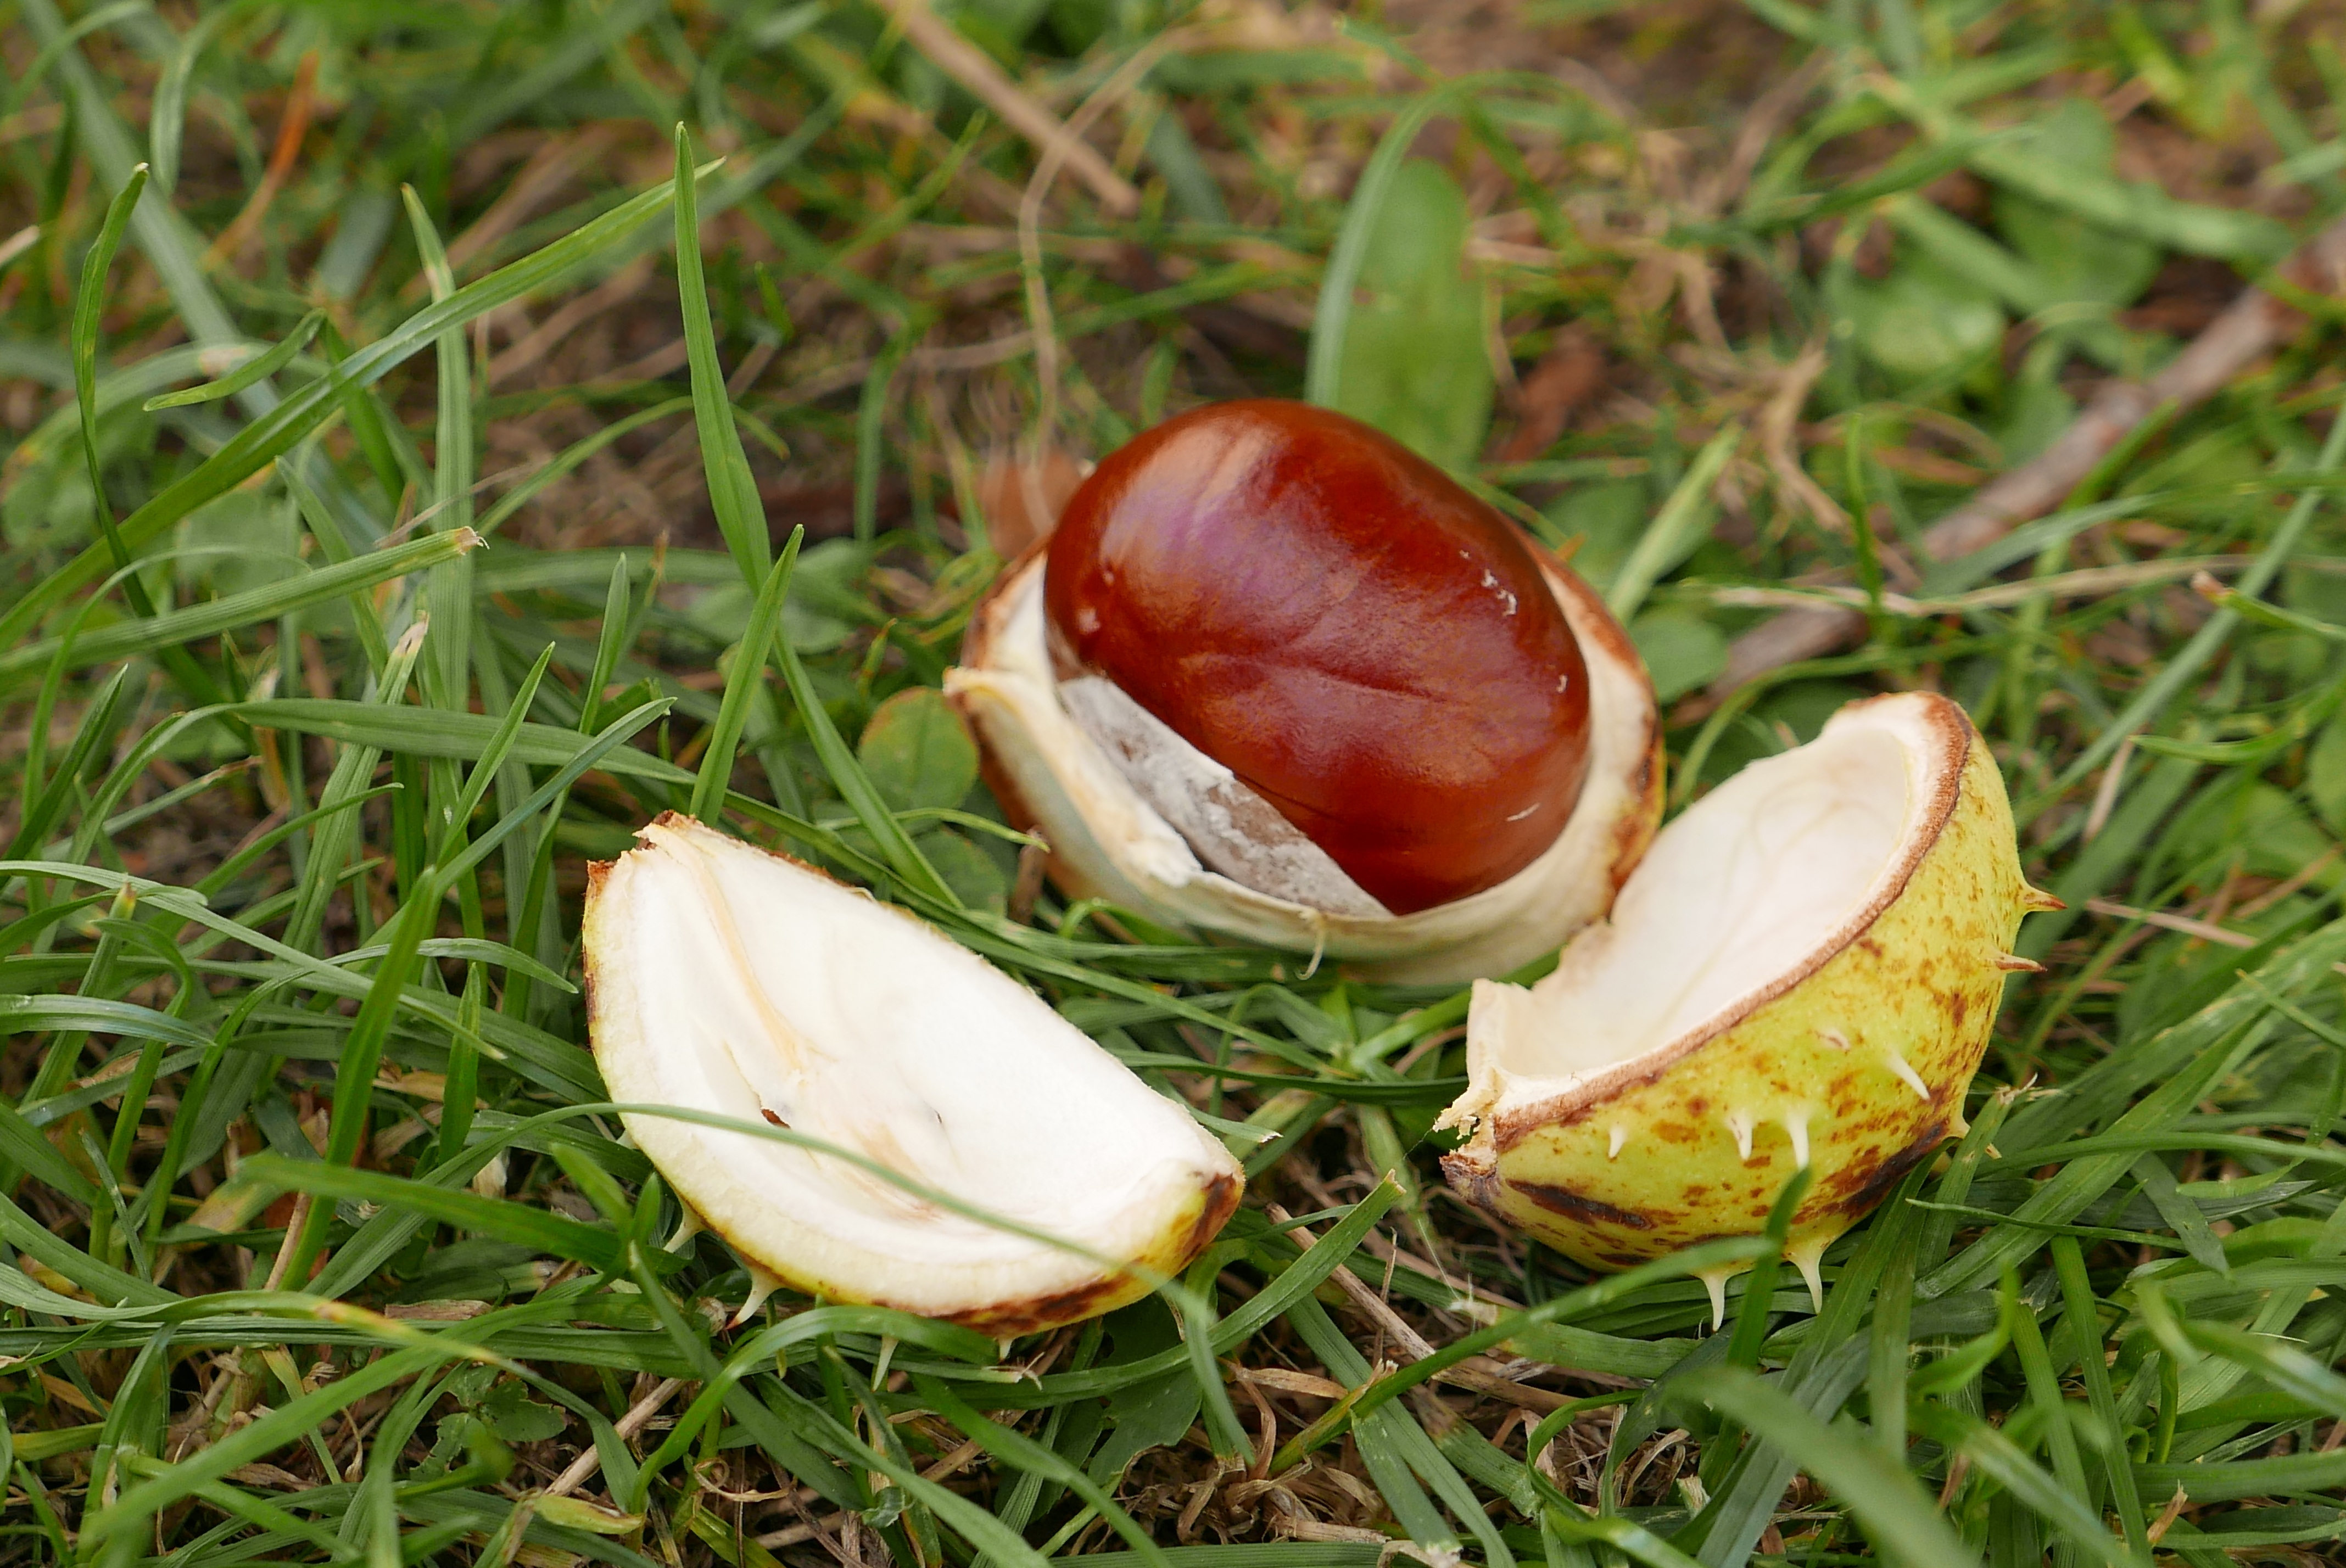
grass, plant, leaf, flower, food, produce, vegetable, autumn, flora, chestnut, macro photography, mature, flowering plant, land plant